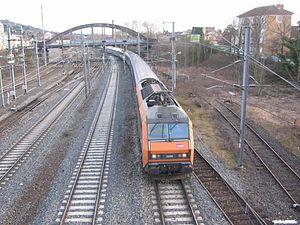
Un train IC Clermont-Paris arrive en gare de Vichy (03).
La gare de Vichy est une gare ferroviaire française de la ligne de Saint-Germain-des-Fossés à Darsac, située sur le territoire de la commune de Vichy, dans le département de l'Allier et la région Auvergne-Rhône-Alpes. Mise en service en 1862 pour les cures de Napoléon III puis modernisée en 1977, elle a retrouvé son aspect d'origine entre 2007 et 2009 à l'occasion de travaux de rénovation.